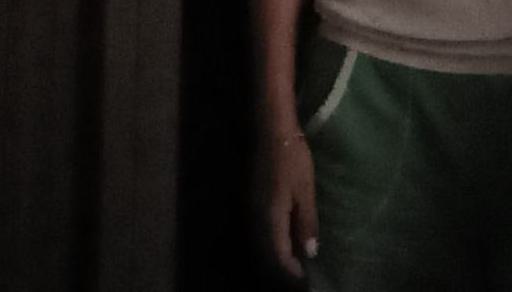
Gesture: no_gesture